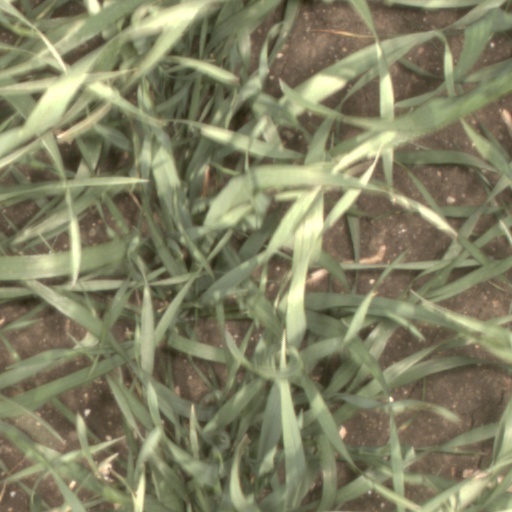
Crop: wheat